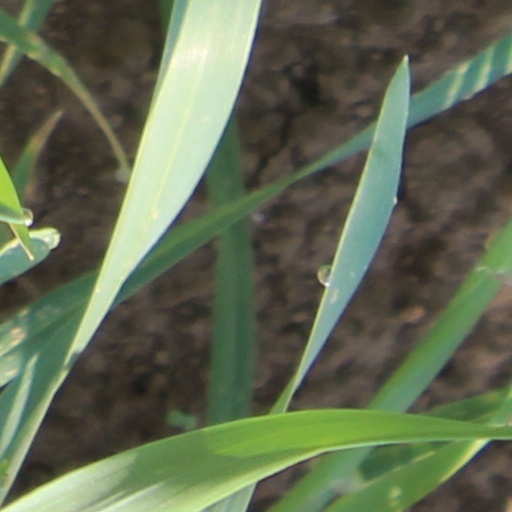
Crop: wheat